Flatulist

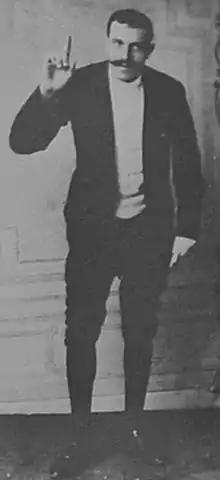
Le Pétomane was a professional flatulist around the start of the 20th century in France.

A flatulist, fartist, fartial artist, professional farter or simply farter is an entertainer often associated with flatulence-related humor, whose routine consists solely or primarily of passing gas in a creative, musical, or amusing manner.